Gwavas

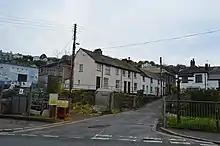
Gwavas Quay

Gwavas is a residential council estate on the southern outskirts of the town of Newlyn in west Cornwall, England, United Kingdom. It is situated immediately west of Gwavas Road and takes its name from nearby Gwavas Farm.